Dying Earth

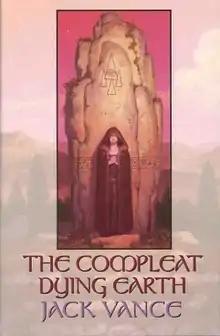
Dust jacket of the 1999 omnibus edition

Dying Earth is a speculative fiction series by the American author Jack Vance, comprising four books originally published from 1950 to 1984.